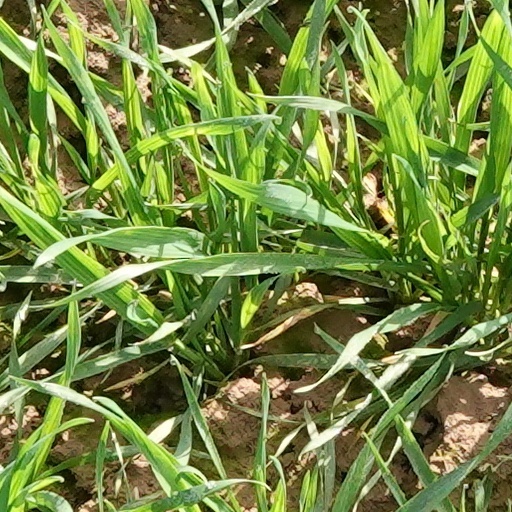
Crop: wheat